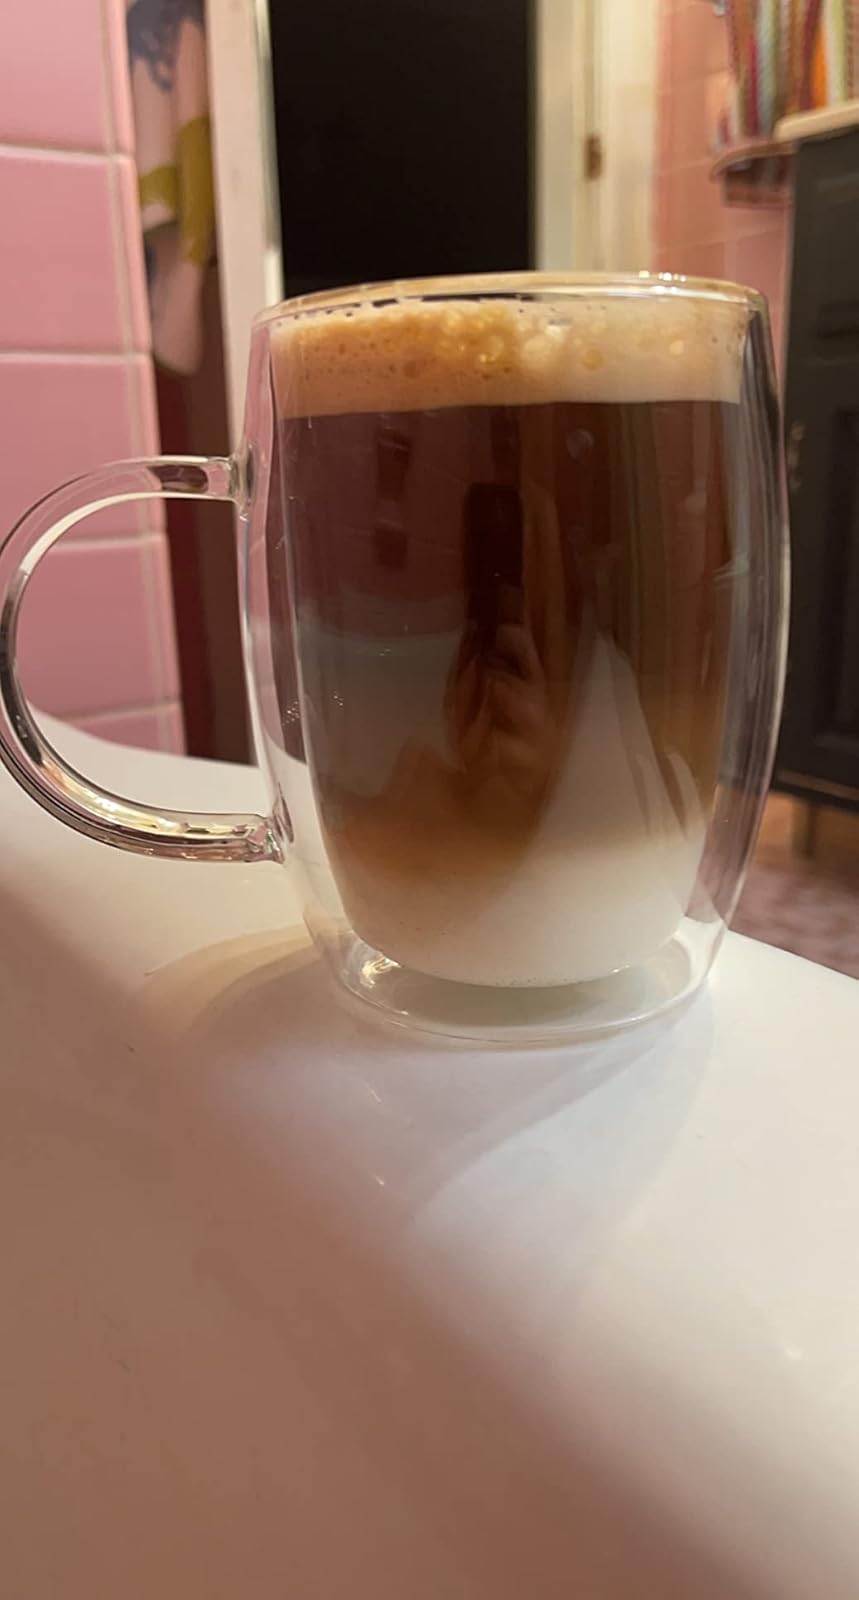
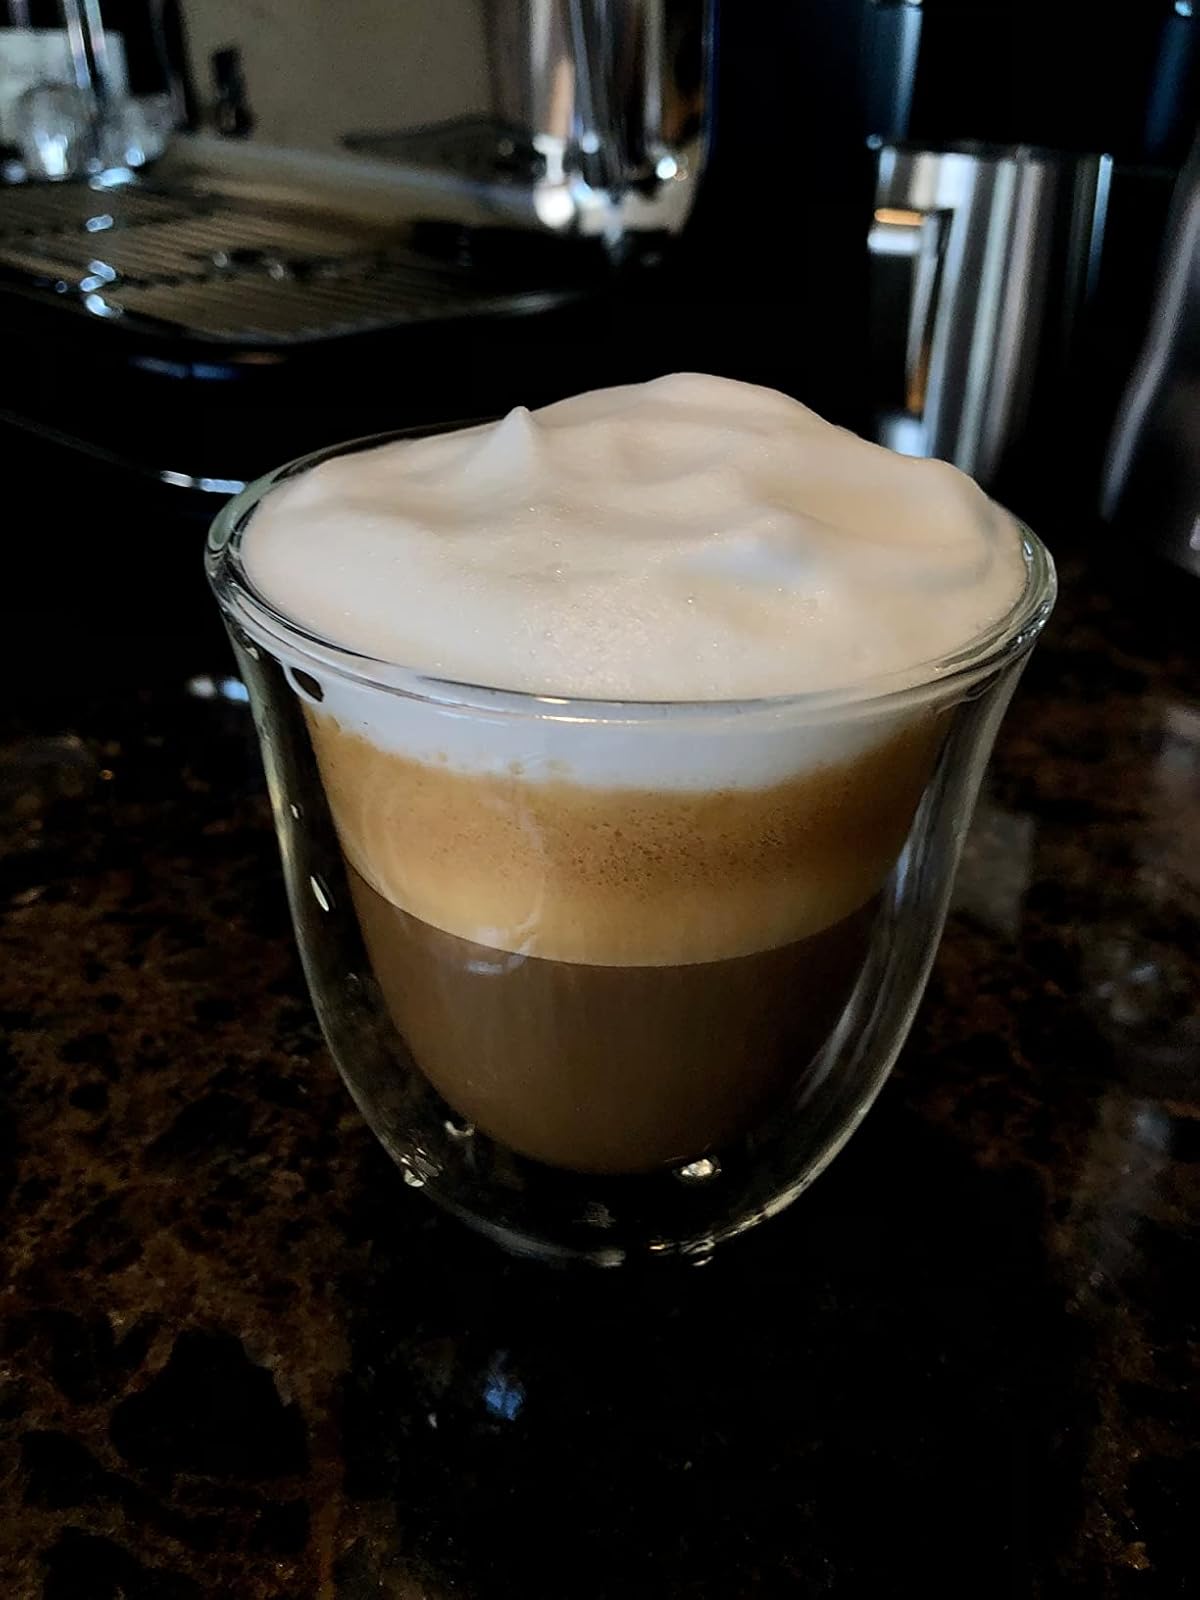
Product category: items_mug
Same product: no